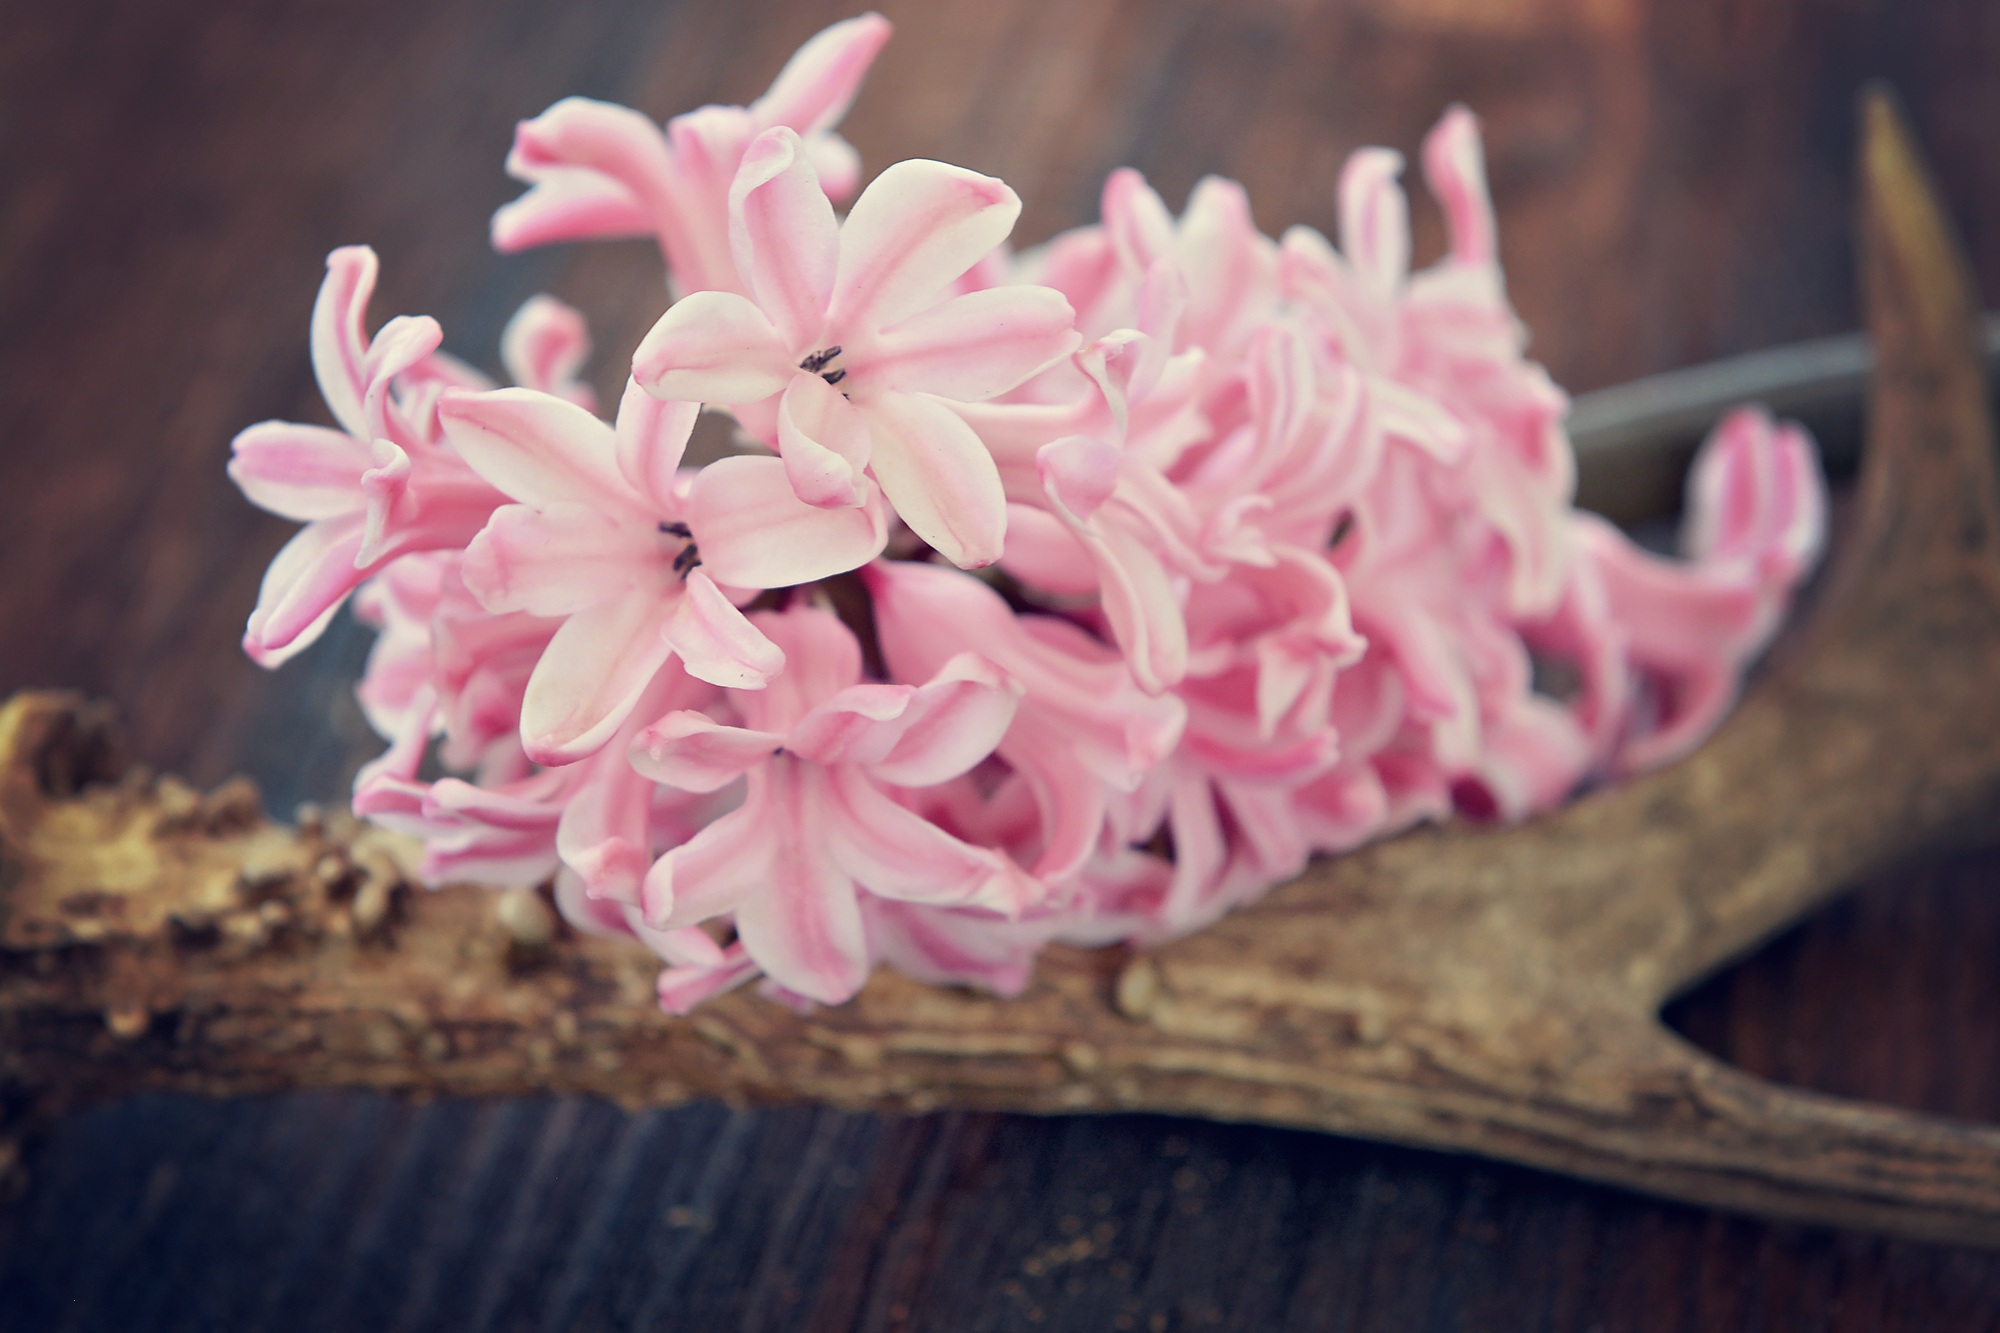
blossom, plant, wood, vintage, flower, petal, pink, close, flora, antler, flowers, fragrant, floristry, hyacinth, macro photography, retro look, flowering plant, flower bouquet, fragrant flower, land plant